Kitsunegasaki Station

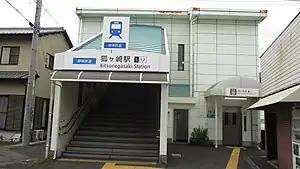
Kitsunegasaki Station in June 2016

Kitsunegasaki Station is a station on the Shizuoka–Shimizu Line and is 8.3 kilometers from the starting point of the line at Shin-Shizuoka Station.